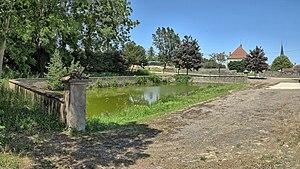
L'égayoir
Velloreille-lès-Choye est une commune française, située dans le département de la Haute-Saône en région Bourgogne-Franche-Comté.